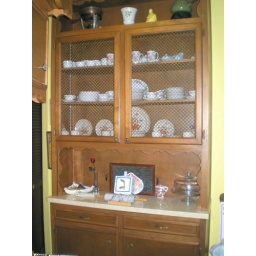
built in cabinet looks like china cabinet, in eating area